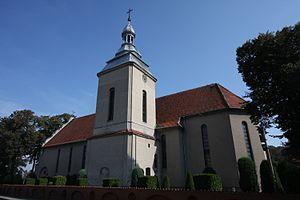
Wielichowo est une ville de la Voïvodie de Grande-Pologne et du powiat de Grodzisk Wielkopolski.